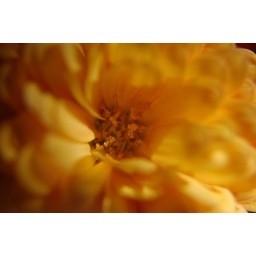
A mum in my window box